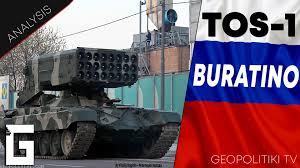
Label: Self Propelled Artillery